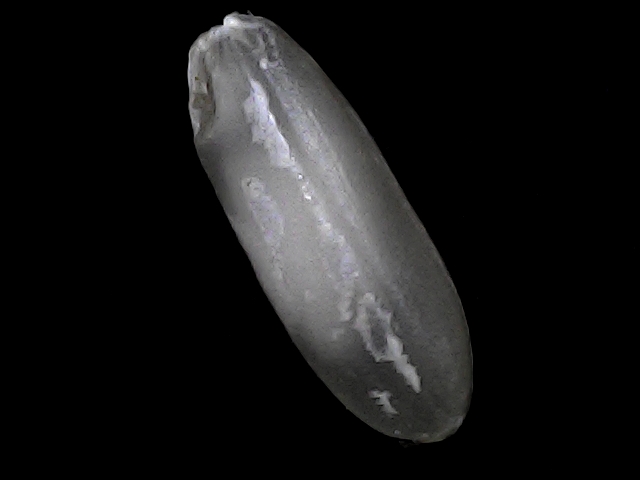
Rice variety: BRRI74